Shenzhen Middle School

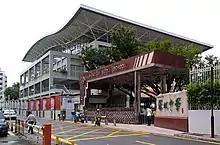
Shenzhen Middle School

In 1947, the Zhang family in Shuibei, Xiangxi, along with the Hubei Villages in Baoan County, Guangdong Province, raised the funds to establish a junior high school. Four people were elected by every village to form a board of directors which files the application to the Baoan County government. In July 1948, Guangdong Province Department of Education granted the registration of the school. In September 1948, Shenzhen Junior High School officially started. It was located on 10 Yangsheng St Alley 4 near the old county hall. In November 1949 after the establishment of The People's Republic of China, Baoan County People's Government took over Shenzhen Junior High School, and changed its name to the Baoan County Second Junior High School. At that time, the school's facility contained a two-story building, an auditorium downstairs, and a patio. In September 1955, Baoan County Second Junior High School changed its name to Baoan Middle School and became a key middle school in Baoan county. In the same year, it started its high school division. In June 1983, after the authorization of Guangdong Provincial government, Shenzhen Middle School became the Provincial Key High School of Guangdong Province. Honghu Middle School was then merged in Shenzhen Middle School on June 22, 1998.